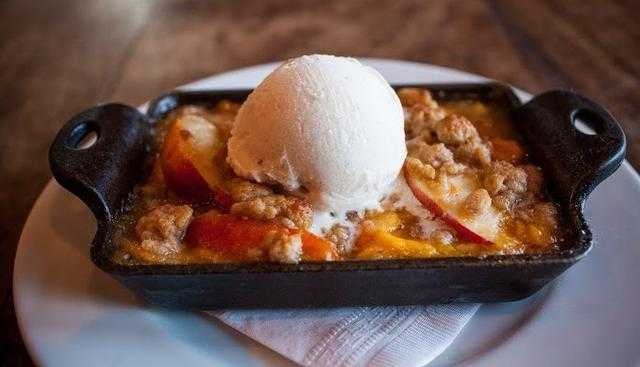
Label: Pear